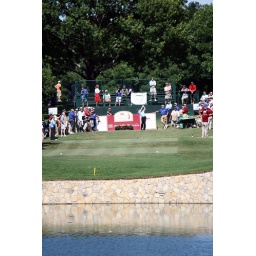
Rory Sabatini teeing off over the water at the beautiful par 3 13th green at Colonial.